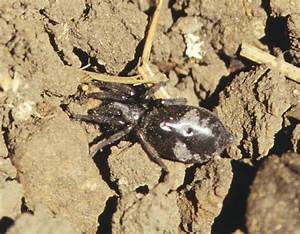
Label: ragno